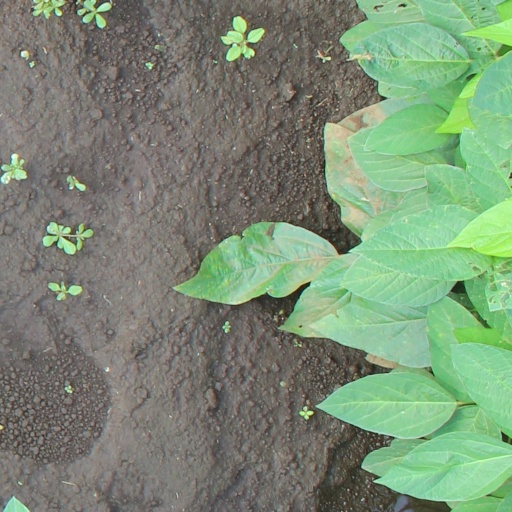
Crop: soybean